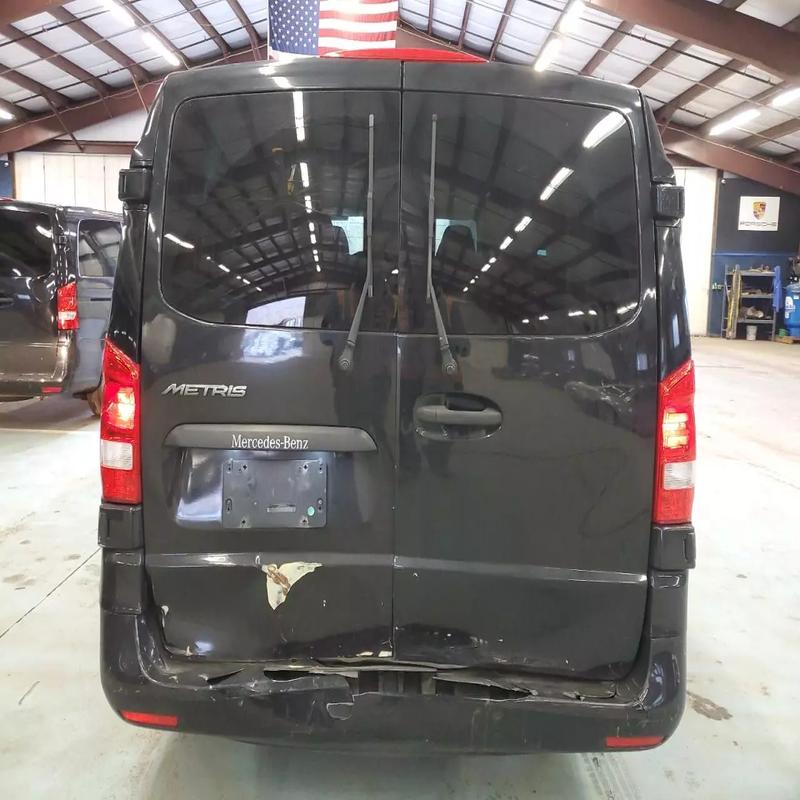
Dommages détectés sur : malle, pare-choc arrière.
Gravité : majeur